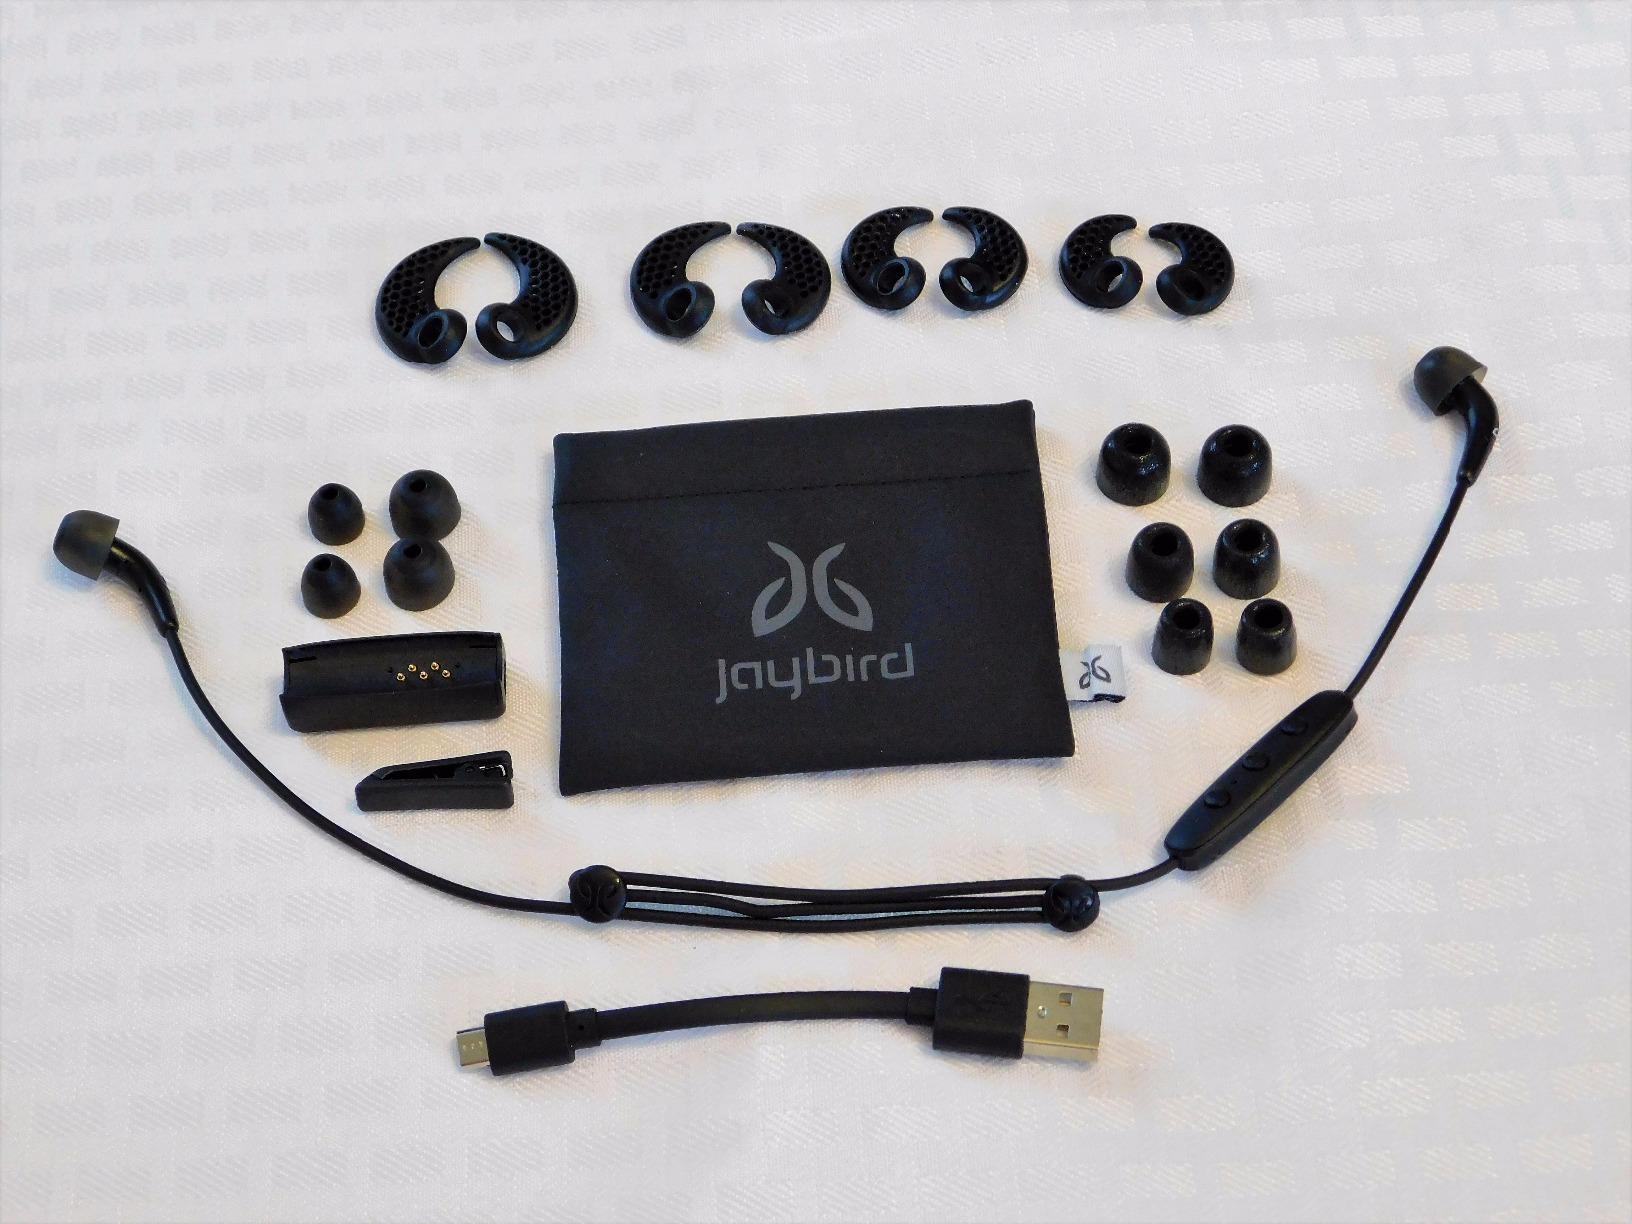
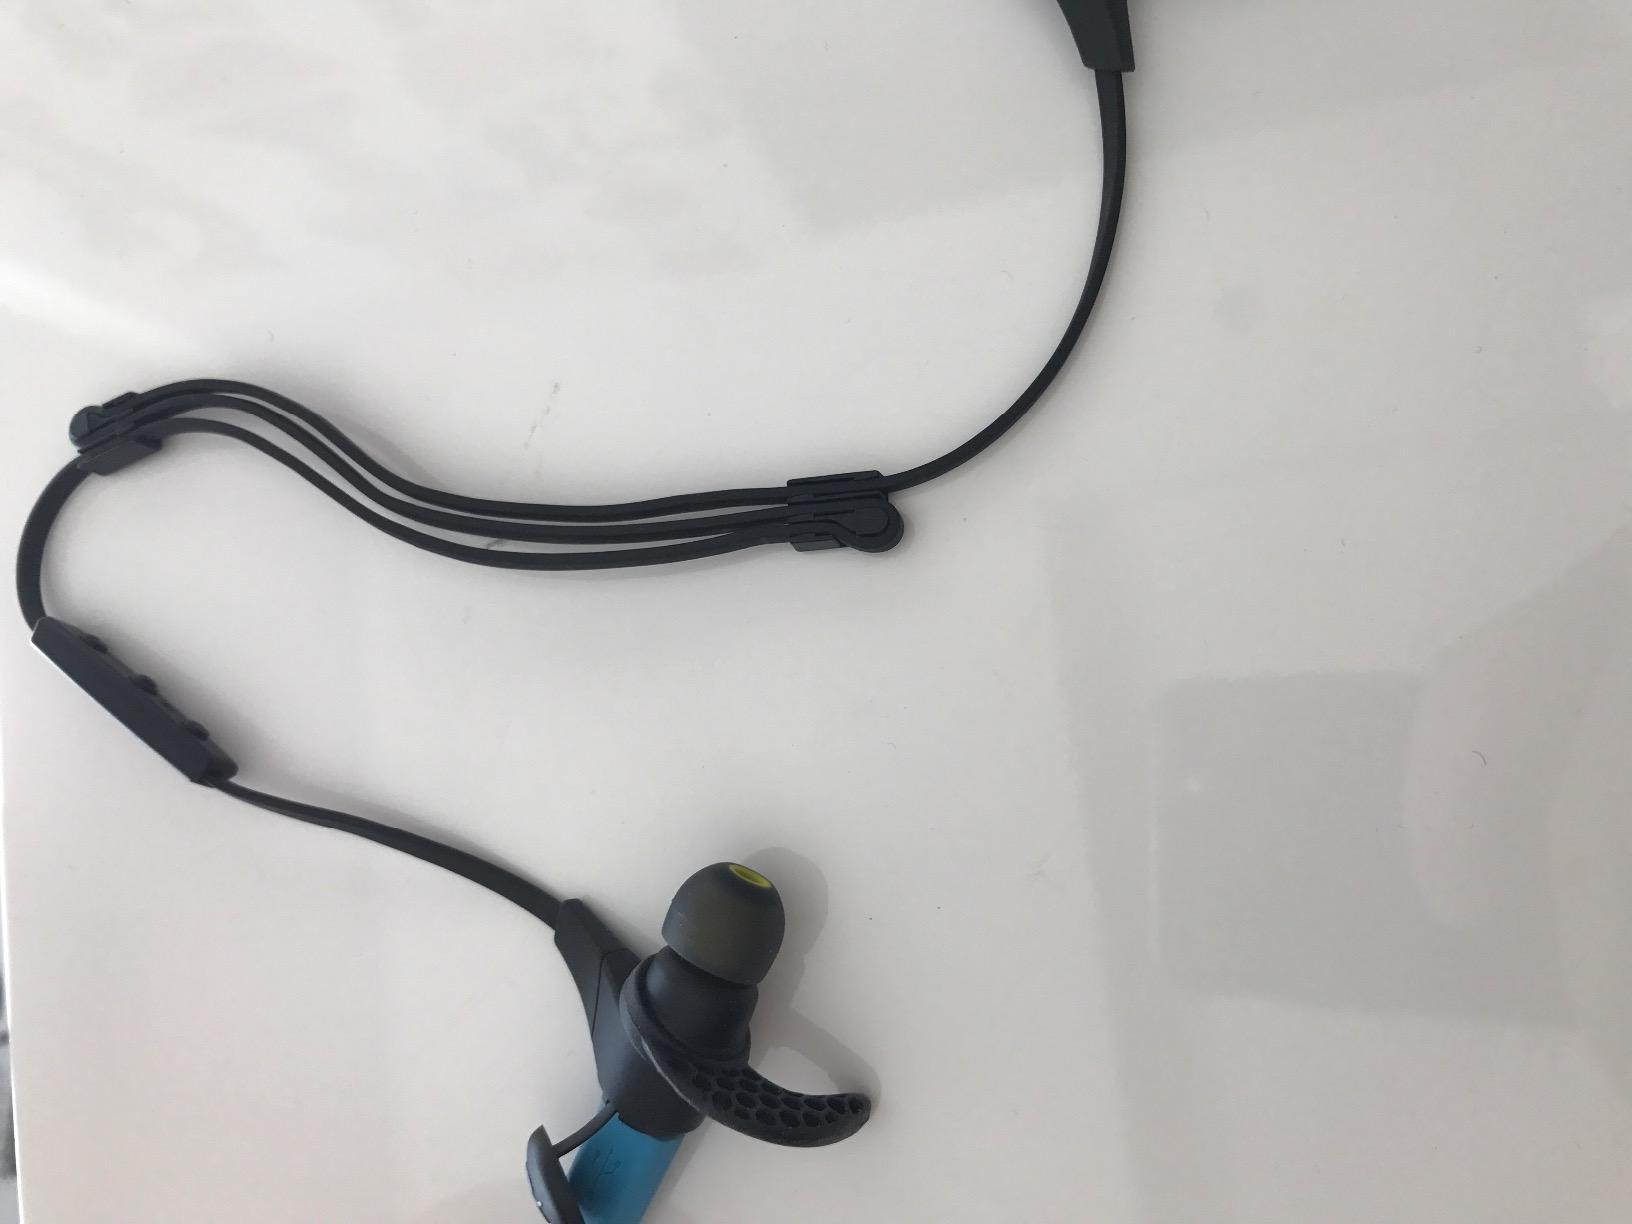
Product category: headphones
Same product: no